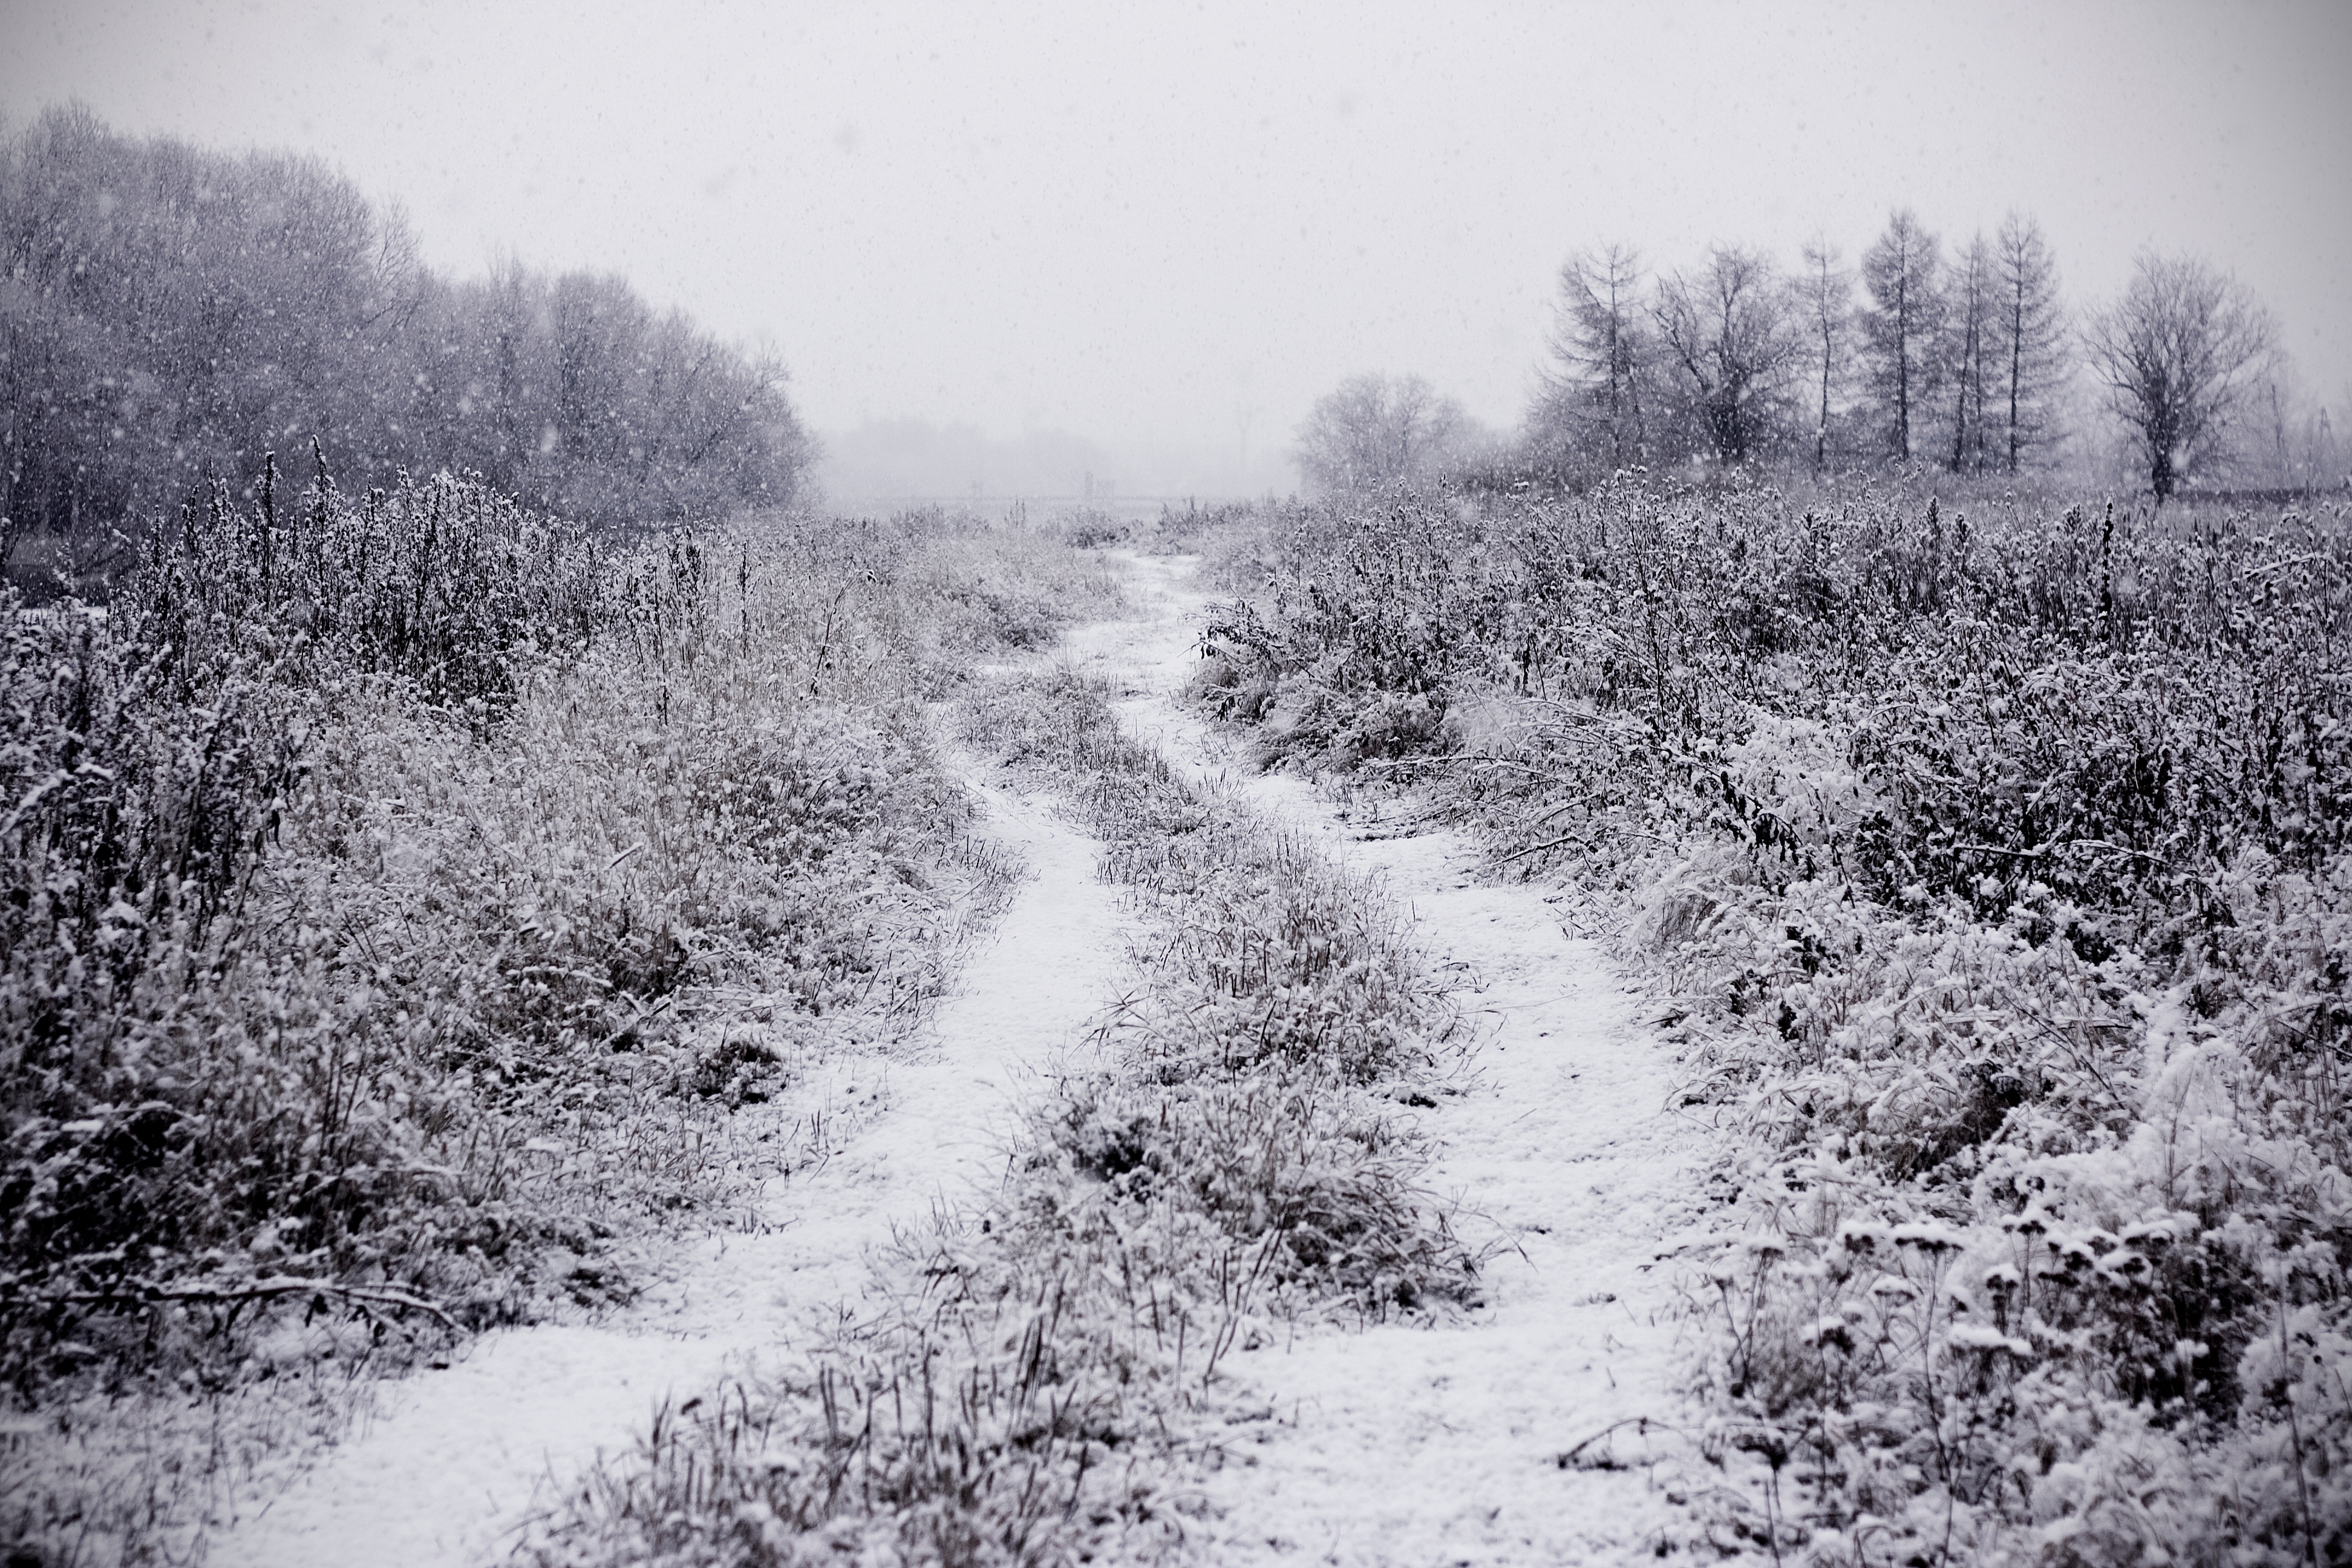
tree, nature, forest, branch, snow, winter, black and white, mist, morning, frost, weather, monochrome, season, woodland, habitat, freezing, monochrome photography, atmospheric phenomenon, woody plant, rain and snow mixed